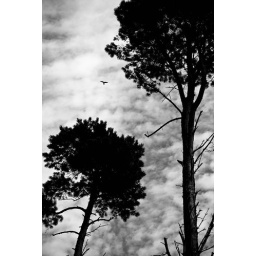
falcon gliding the sky above trees in Bray,Co.Dublin